Opposition Shadow Cabinets of the Scottish Parliament

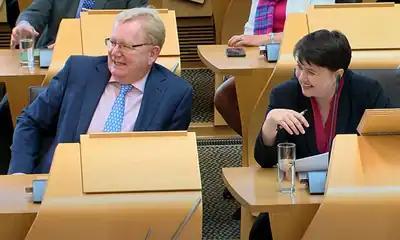
Jackson Carlaw (left) and Ruth Davidson (right) on the Scottish Conservative frontbench in 2018

Unlike in the Parliament at Westminster where there is an Official Opposition to the government of the day, all parties in the Scottish Parliament that are not in government are all technically on the same footing as 'opposition parties'. With the Scottish National Party (SNP) currently in government, the Scottish Conservatives and Scottish Labour each have a shadow cabinet composed of Members of the Scottish Parliament (MSPs) and prospective parliamentary candidates.